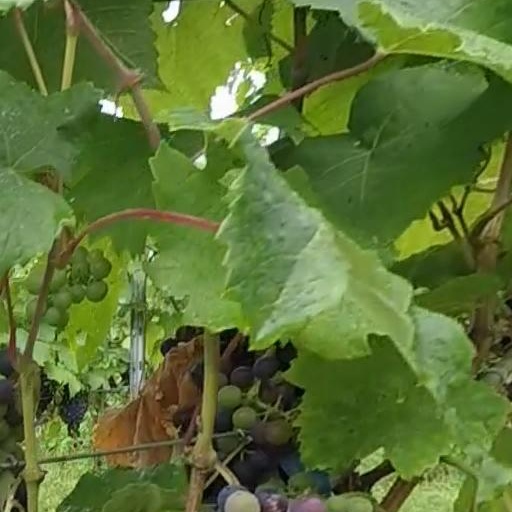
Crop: grape